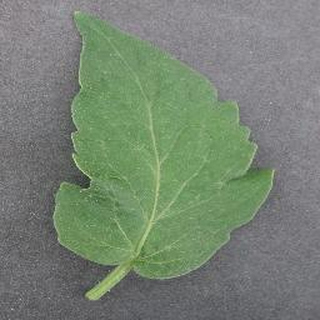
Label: healthy_tomato